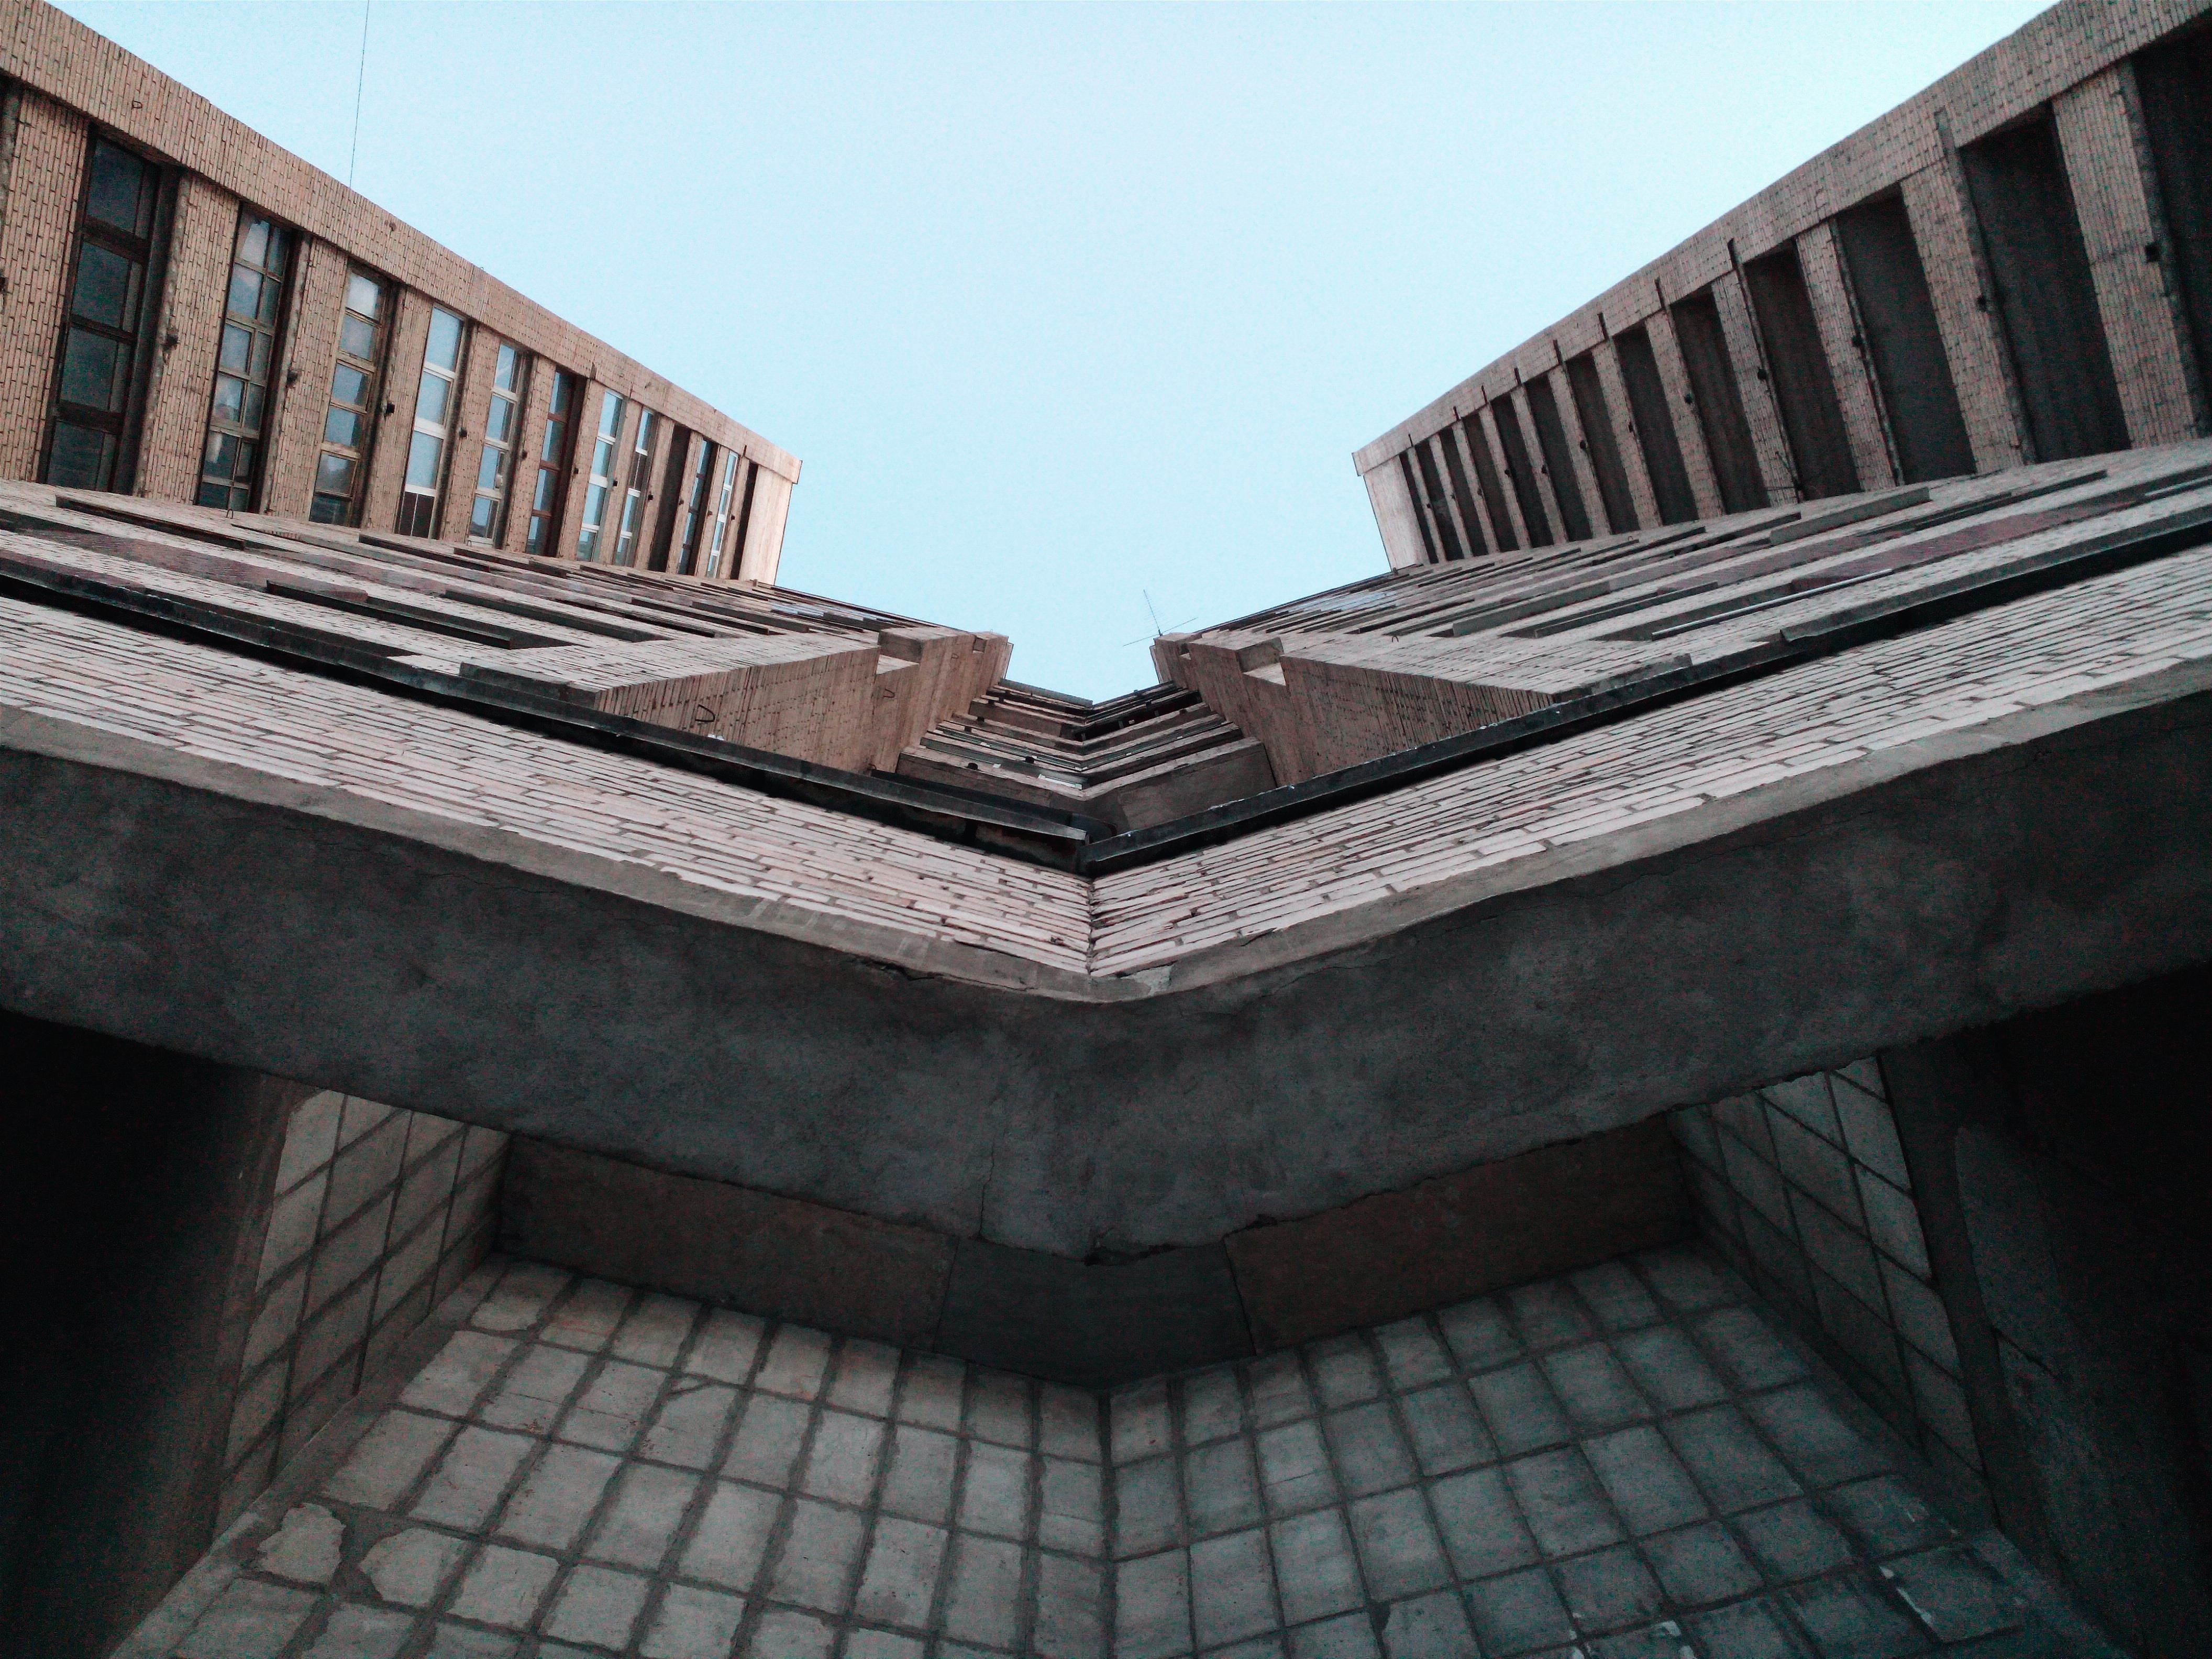
architecture, structure, roof, facade, symmetry